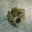
Label: frog